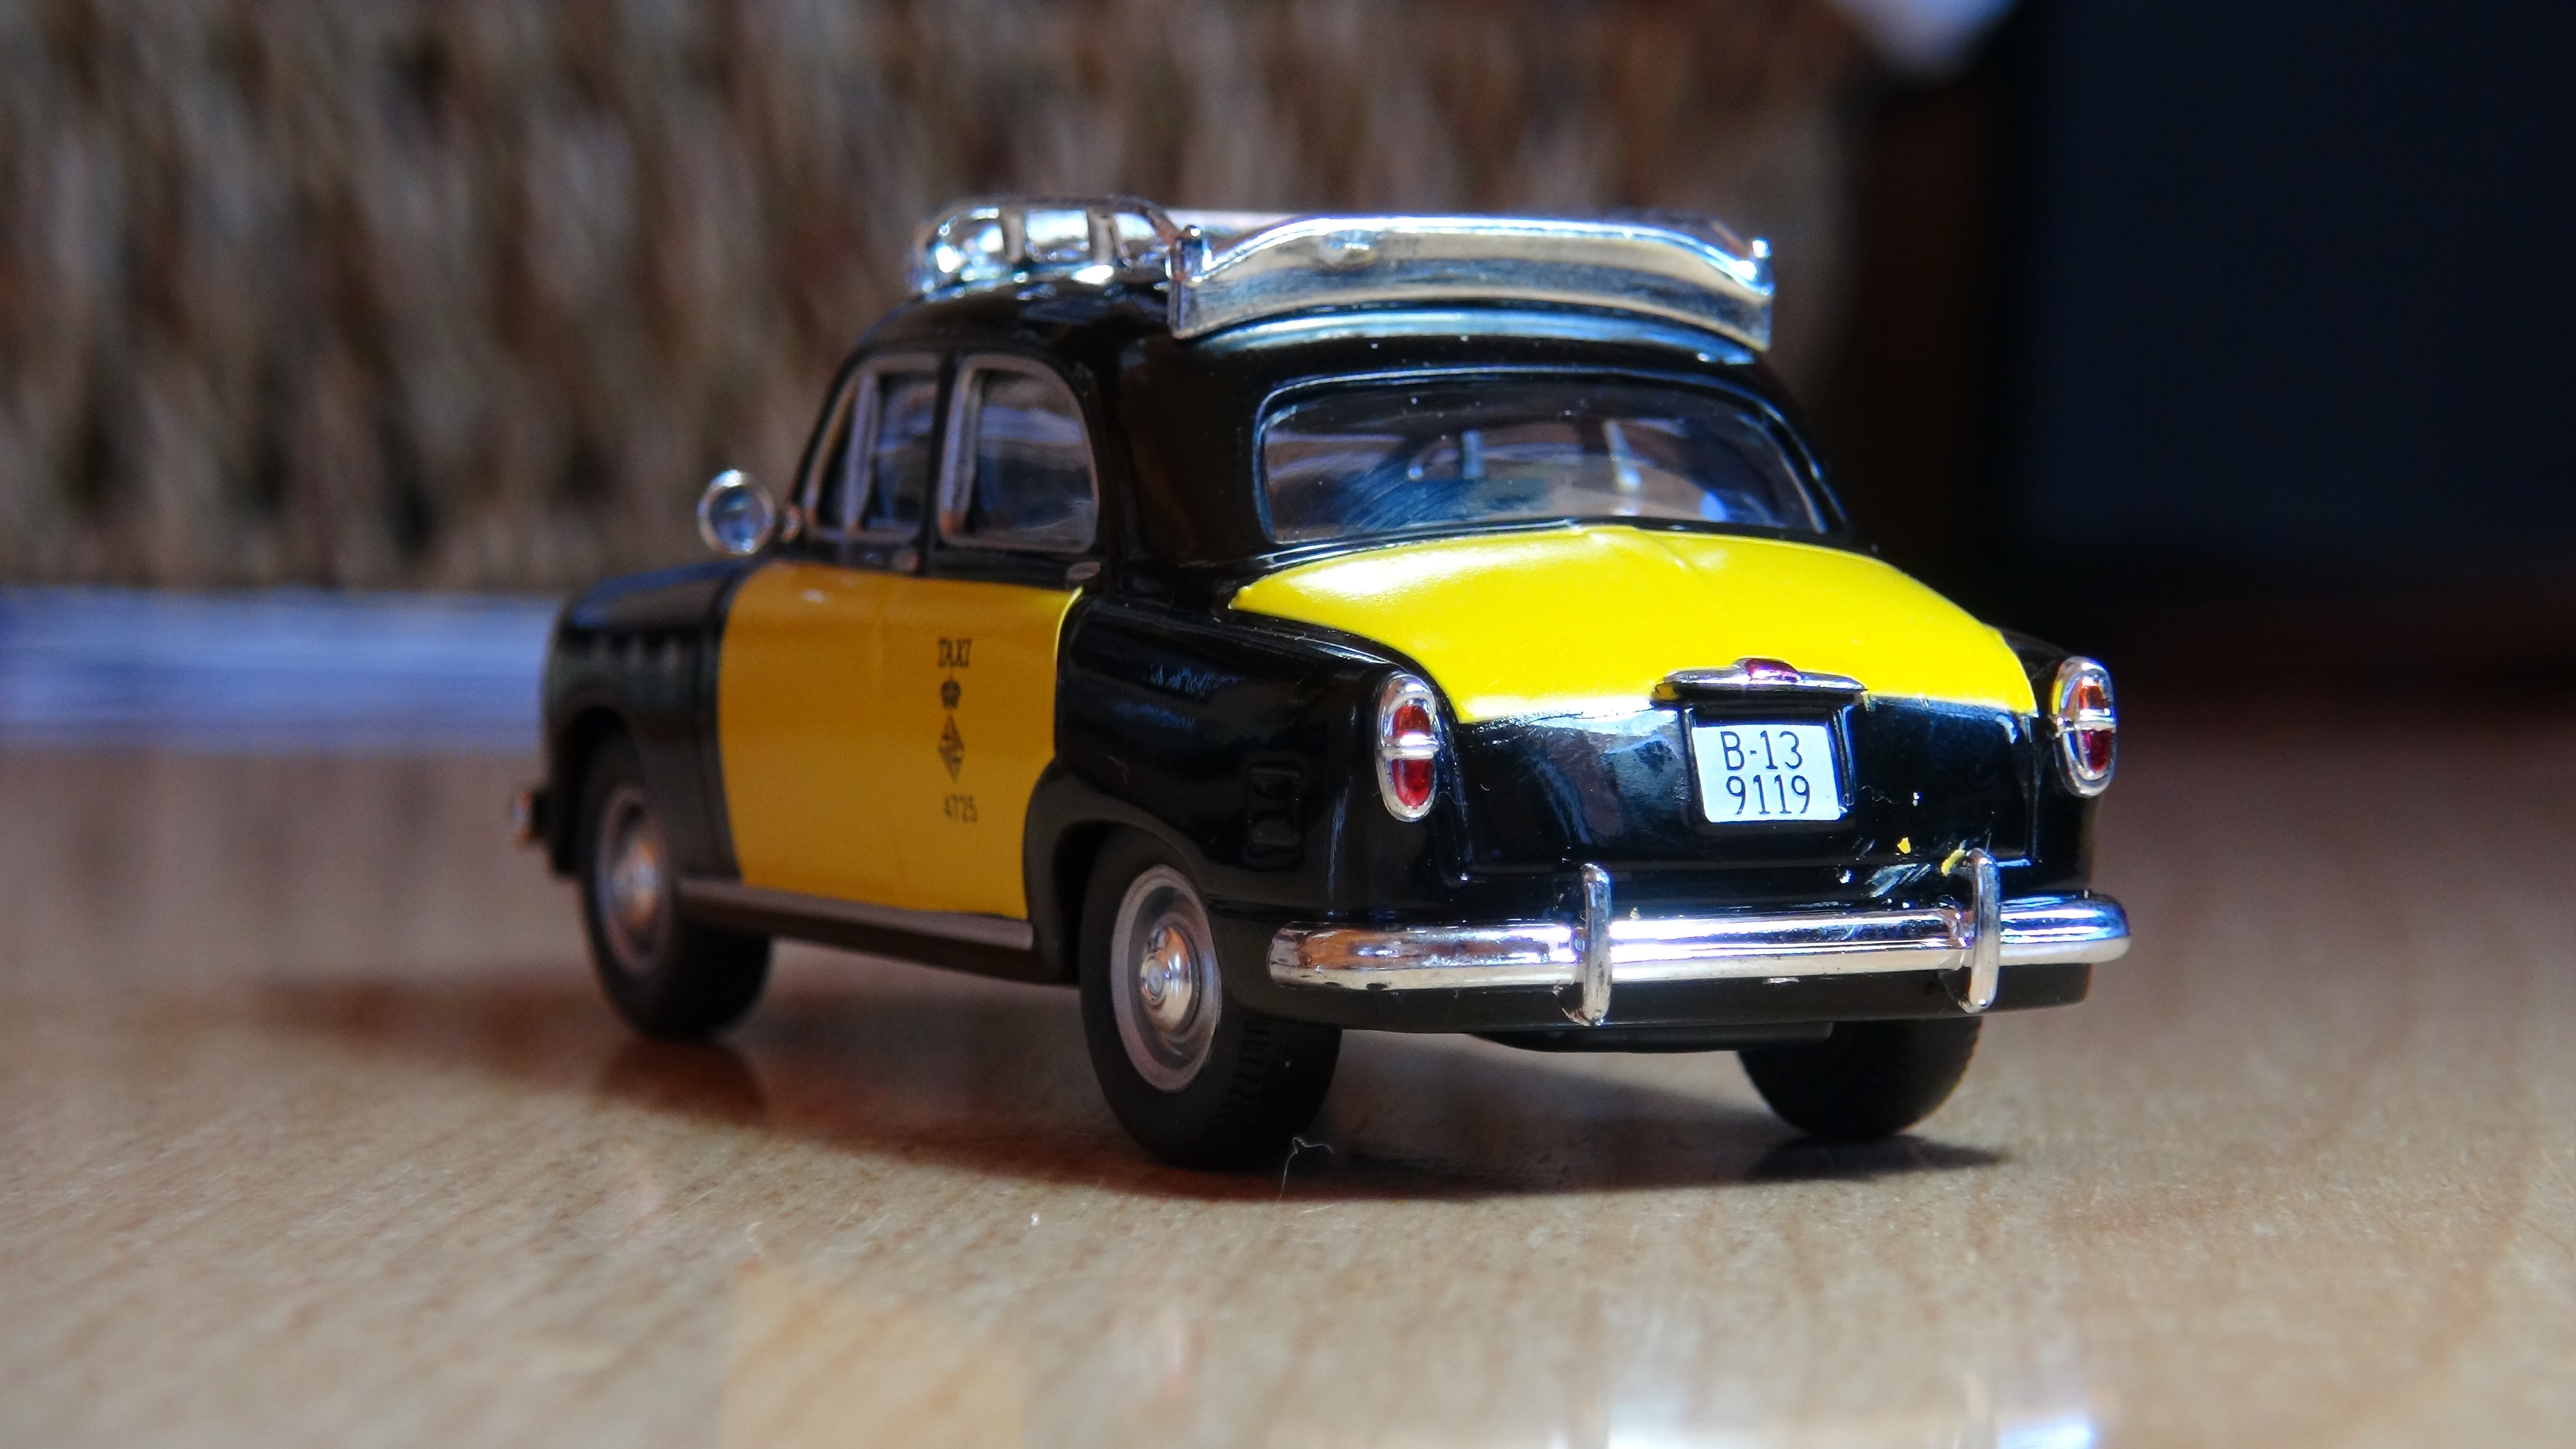
car, taxi, boot, vehicle, yellow, barcelona, miniature, sedan, antique car, city car, model car, land vehicle, automobile make, compact car, mid size car, subcompact car, hindustan ambassador, 60's